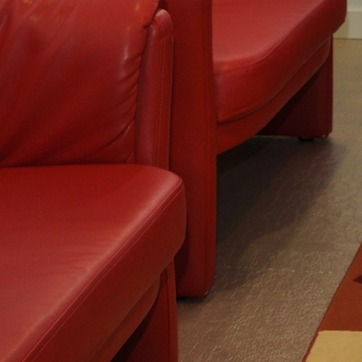
Material: leather